Burgundy wine

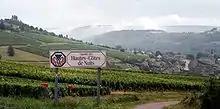
Burgundy vineyards: The "Hautes-Côtes de Nuits"

Of the white grapes, Chardonnay is the most common. Another grape found in the region, Aligoté, tends to produce cheaper wines which are higher in acidity. Aligoté from Burgundy is the wine traditionally used for the Kir drink, where it is mixed with black currant liqueur. Sauvignon blanc is also grown in the Saint Bris appellation. Chablis, Mâcon wines and the Côte d'Or whites are mostly produced from 100% Chardonnay grapes.